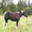
Label: horse